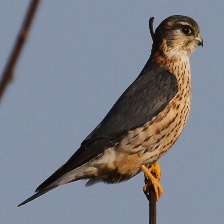
Species: MERLIN
Scientific name: FALCO COLUMBARIUS